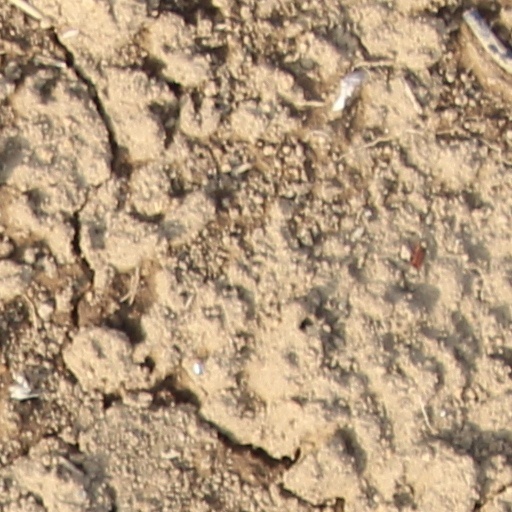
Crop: wheat